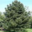
Label: pine_tree